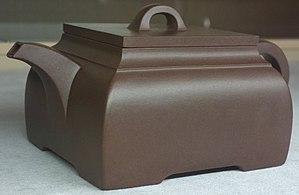
Théière rectangulaire en argile de Yixing ou glaise zisha par Zhou Guizhen. Exposition au Centre culturel de Chine à Paris du 4 au 13 septembre 2013.